Spanish Empire

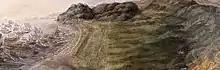
Spanish expedition to Oran (1732)

The Spanish Bourbons' broadest intentions were to reorganize the institutions of empire to better administer it for the benefit of Spain and the crown. It sought to increase revenues and to assert greater crown control, including over the Catholic Church. Centralization of power (beginning with the Nueva Planta decrees against the realms of the Crown of Aragon) was to be for the benefit of the crown and the metropole and for the defense of its empire against foreign incursions. From the viewpoint of Spain, the structures of colonial rule under the Habsburgs were no longer functioning to the benefit of Spain, with much wealth being retained in Spanish America and going to other European powers. The presence of other European powers in the Caribbean, with the English in Barbados (1627), St Kitts (1623–25), and Jamaica (1655); the Dutch in Curaçao, and the French in Saint Domingue (Haiti) (1697), Martinique, and Guadeloupe had broken the integrity of the closed Spanish mercantile system and established thriving sugar colonies.